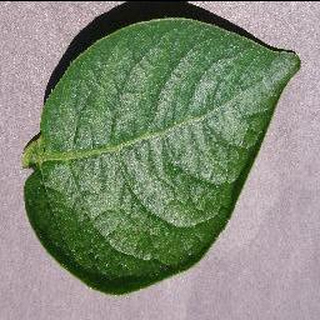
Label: healthy_potato